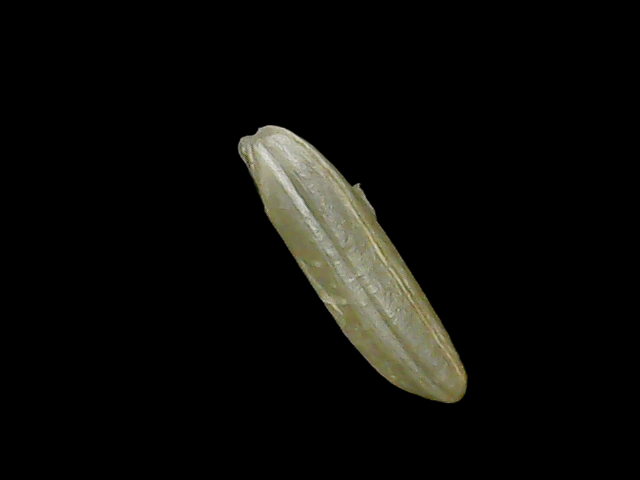
Rice variety: Binadhan19